Riserva Naturale di Monte Salviano

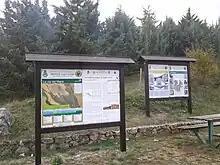
Information signs at the entrance in the "Via dei Marsi" (Marsi Road)

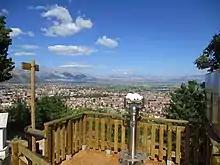
Panoramic binoculars along the "Via Crucis"

The reserve, formerly a peri-urban park, comprises an area of about , entirely situated in the territory of the municipality of Avezzano, Abruzzo. It was strongly wanted and created thanks to the commitment of the association "Il Salviano", of the project inventor and co-ordinator Sergio Rozzi and of a group of ecologists devoted to this project starting from the 1960s. It became a concrete reality in 1993 with the creation of the "Salviano Peri-Urban Park", which since 1999 has been officially recognized by the Region of Abruzzo as the Riserva naturale guidata del monte Salviano.